Mary MacLane

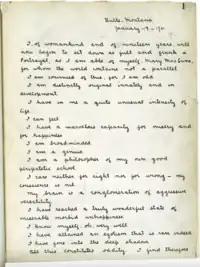
The first page of the original 1901 manuscript of "I Await the Devil's Coming" (renamed to "The Story of Mary MacLane" when published in 1902)

The 2020 novel "Plain Bad Heroines" features MacLane's life and work as a recurring interest for multiple characters in the book, which draws its title from a passage from MacLane's "The Story of Mary MacLane".